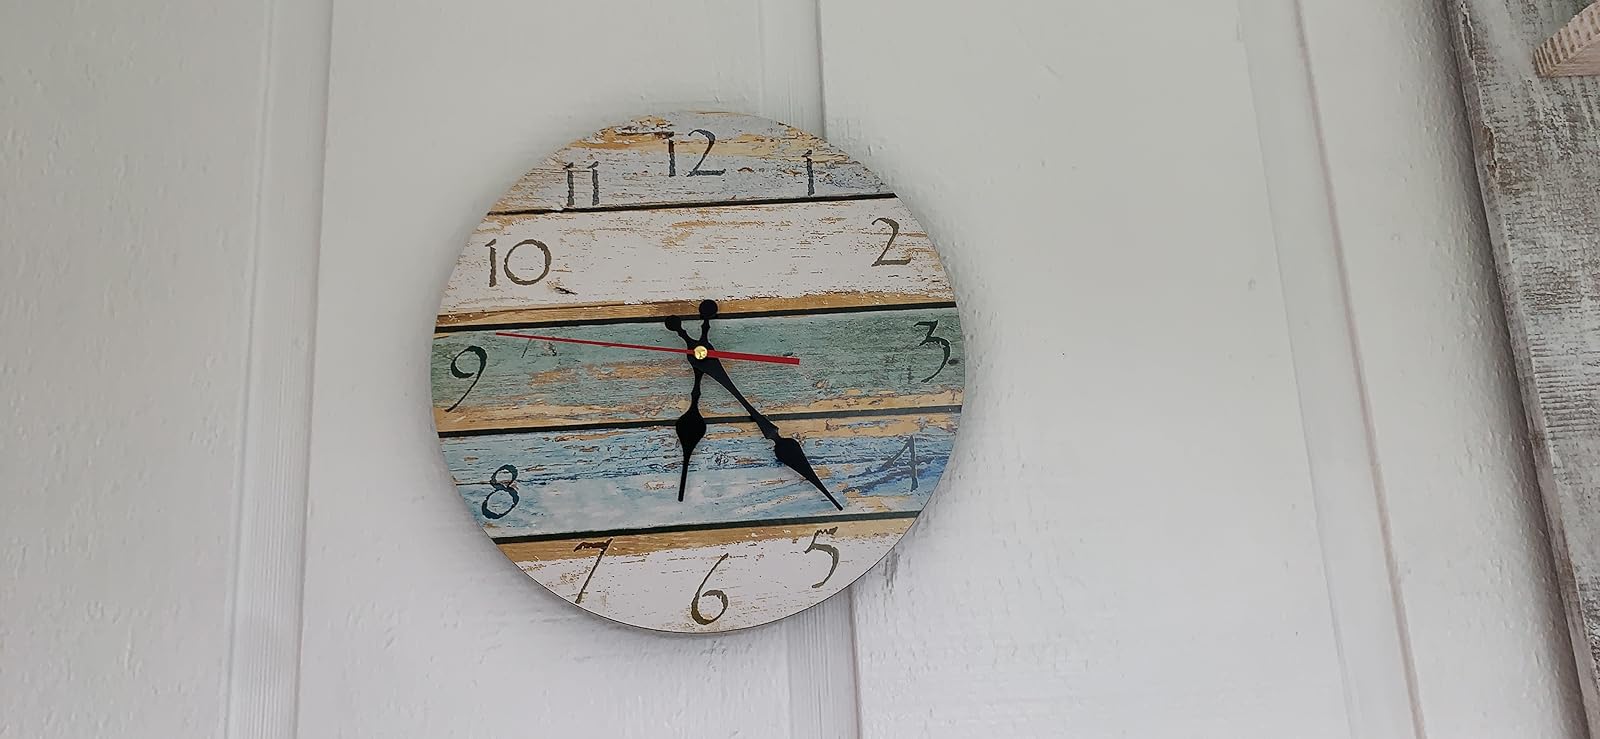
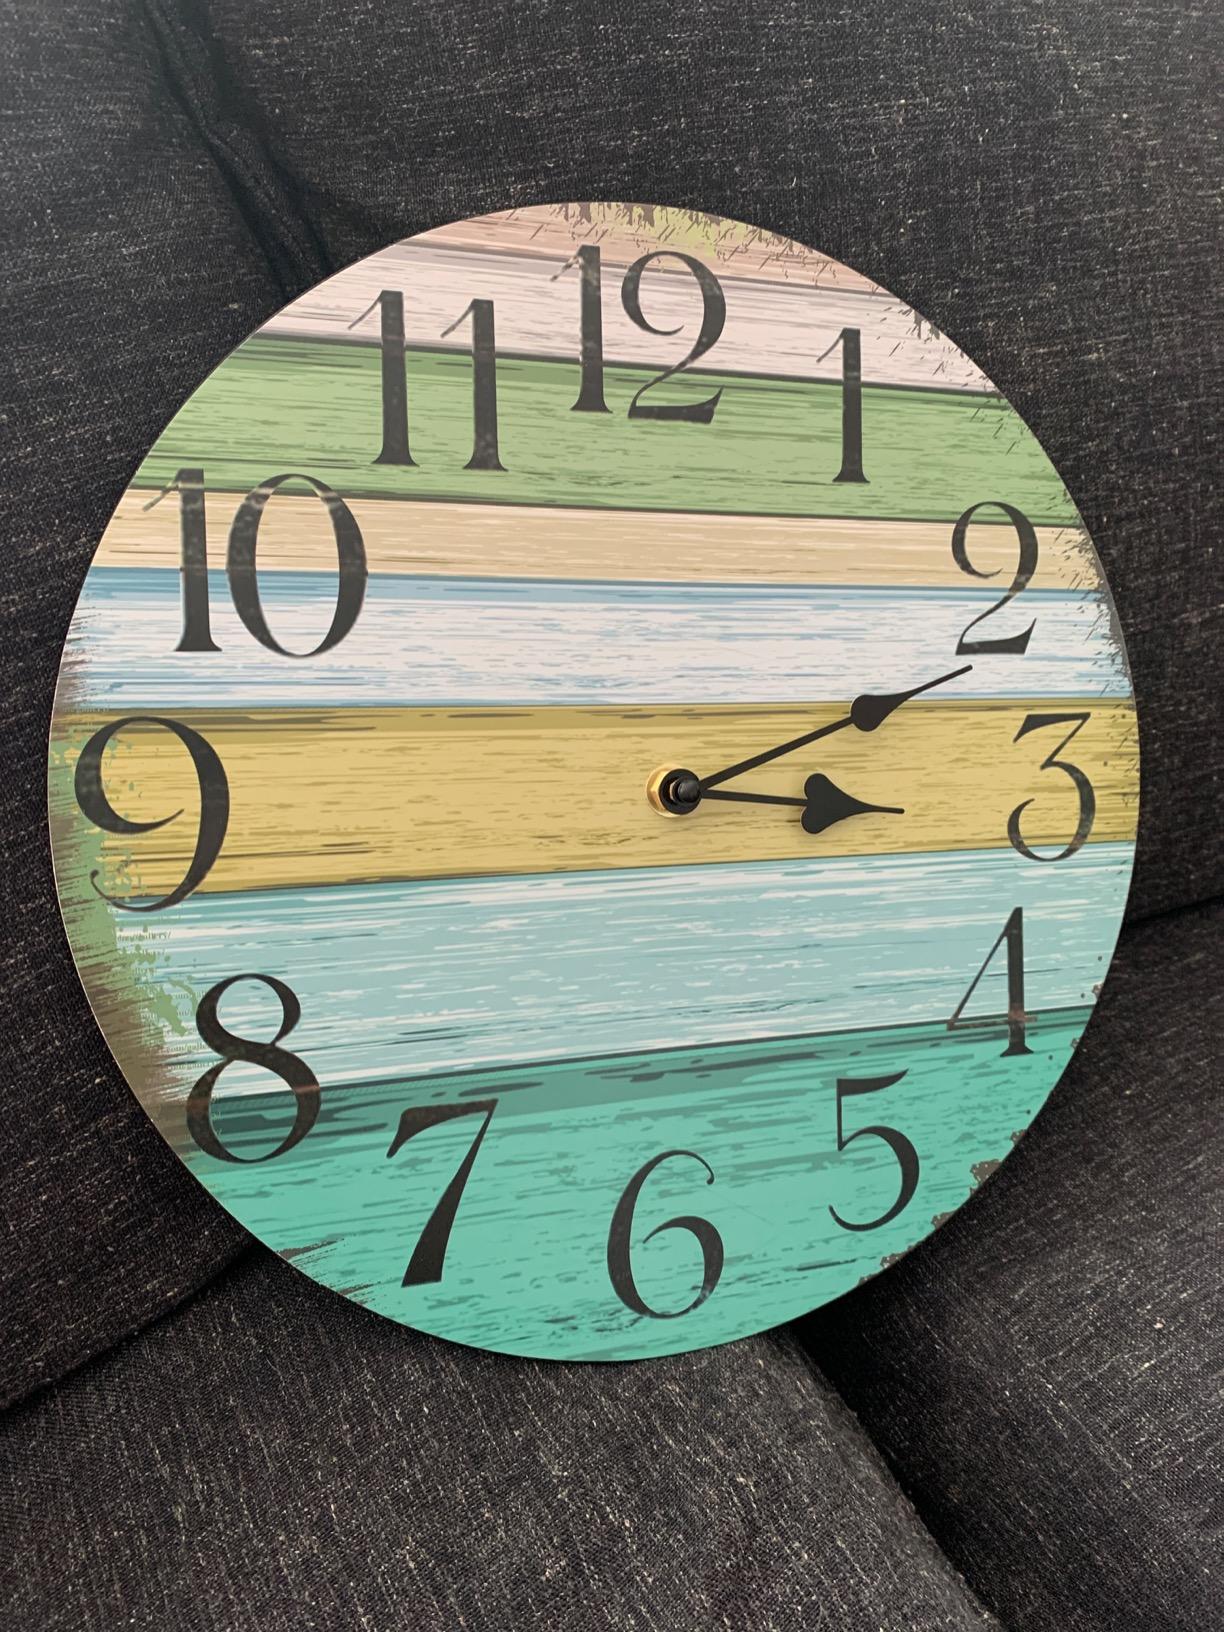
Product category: clock
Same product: no